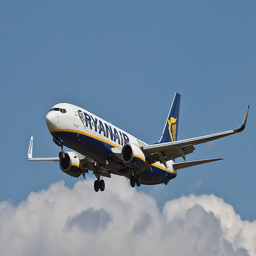
A white and blue jet airliner in sky above clouds.
An airplane reading "RYANAIR" flies high in the blue skies.
A large jetliner flying through a cloudy blue sky.
An commercial airline airplane flies above the clouds.
The plane Ryanair is  flying in the air.